Sarawagi

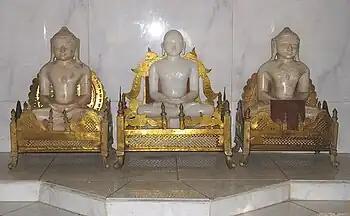
Two idols consecrated by Jivaraj Papriwal with a modern idol in the middle, Bilahri Jain Temple, Katni

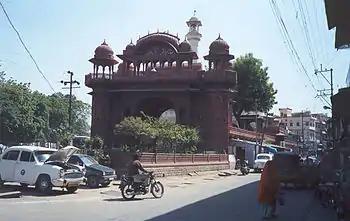
Soniji ki Nasiya, Ajmer constructed by Rai Bahadur Seth Moolchand and Nemichand Soni.

The term Sarawagi is also used by are Agarwal Sarawagis from Churu as well as other districts of Rajasthan. They are a section of Agrawal Jain community.